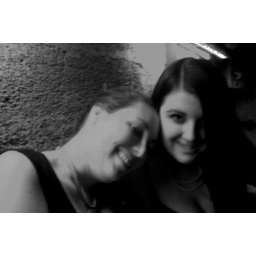
On the roof top bar in Budapest, squatting under the bar with lights hitting us from above.